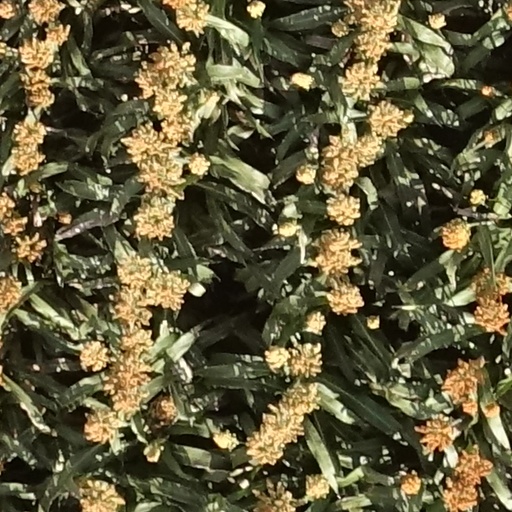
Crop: sorghum